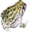
Label: frog